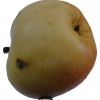
Label: Apple 14